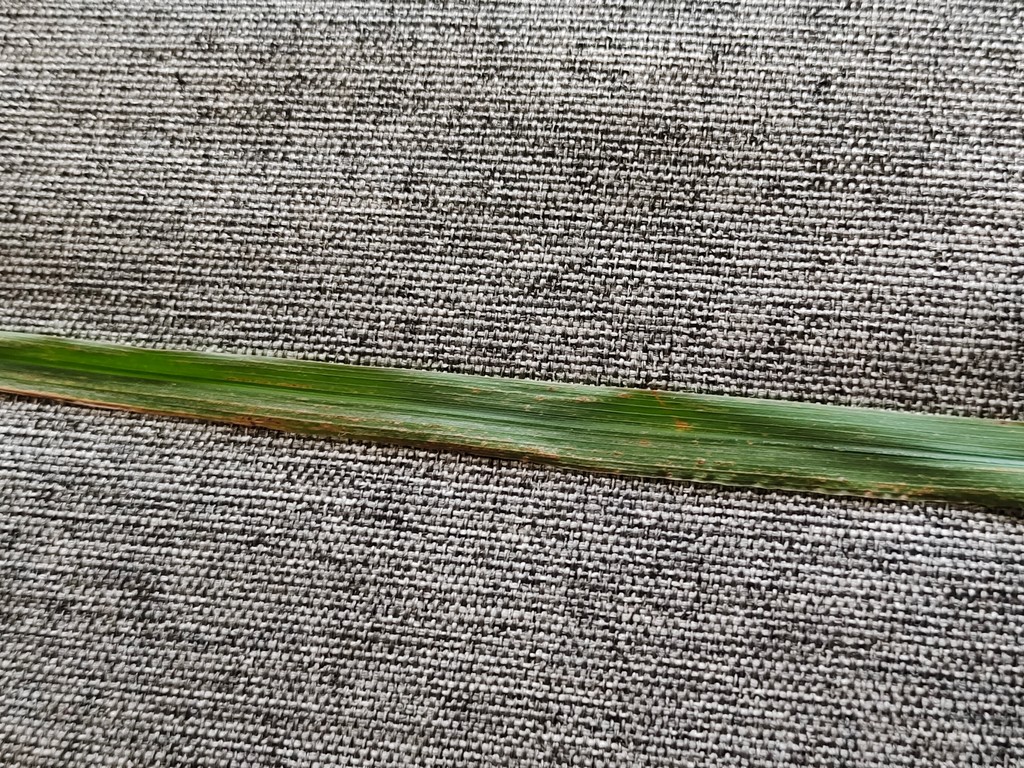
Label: Unhealthy